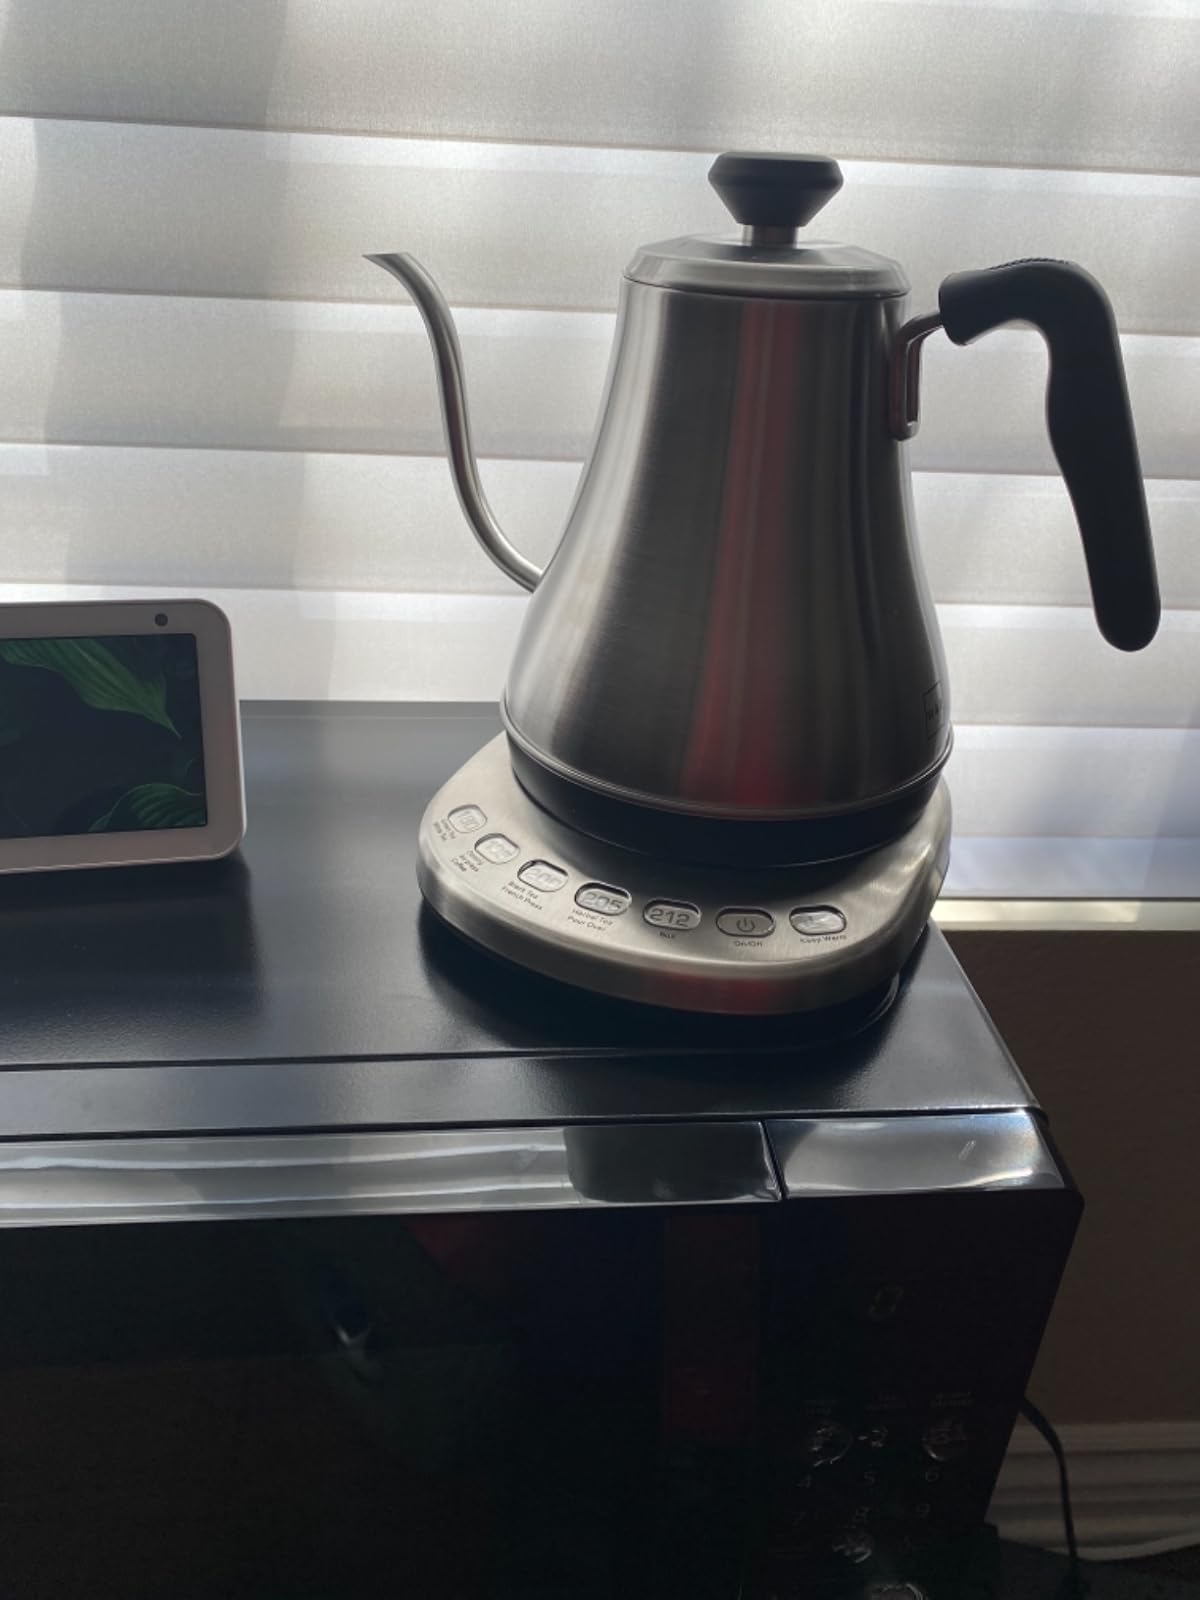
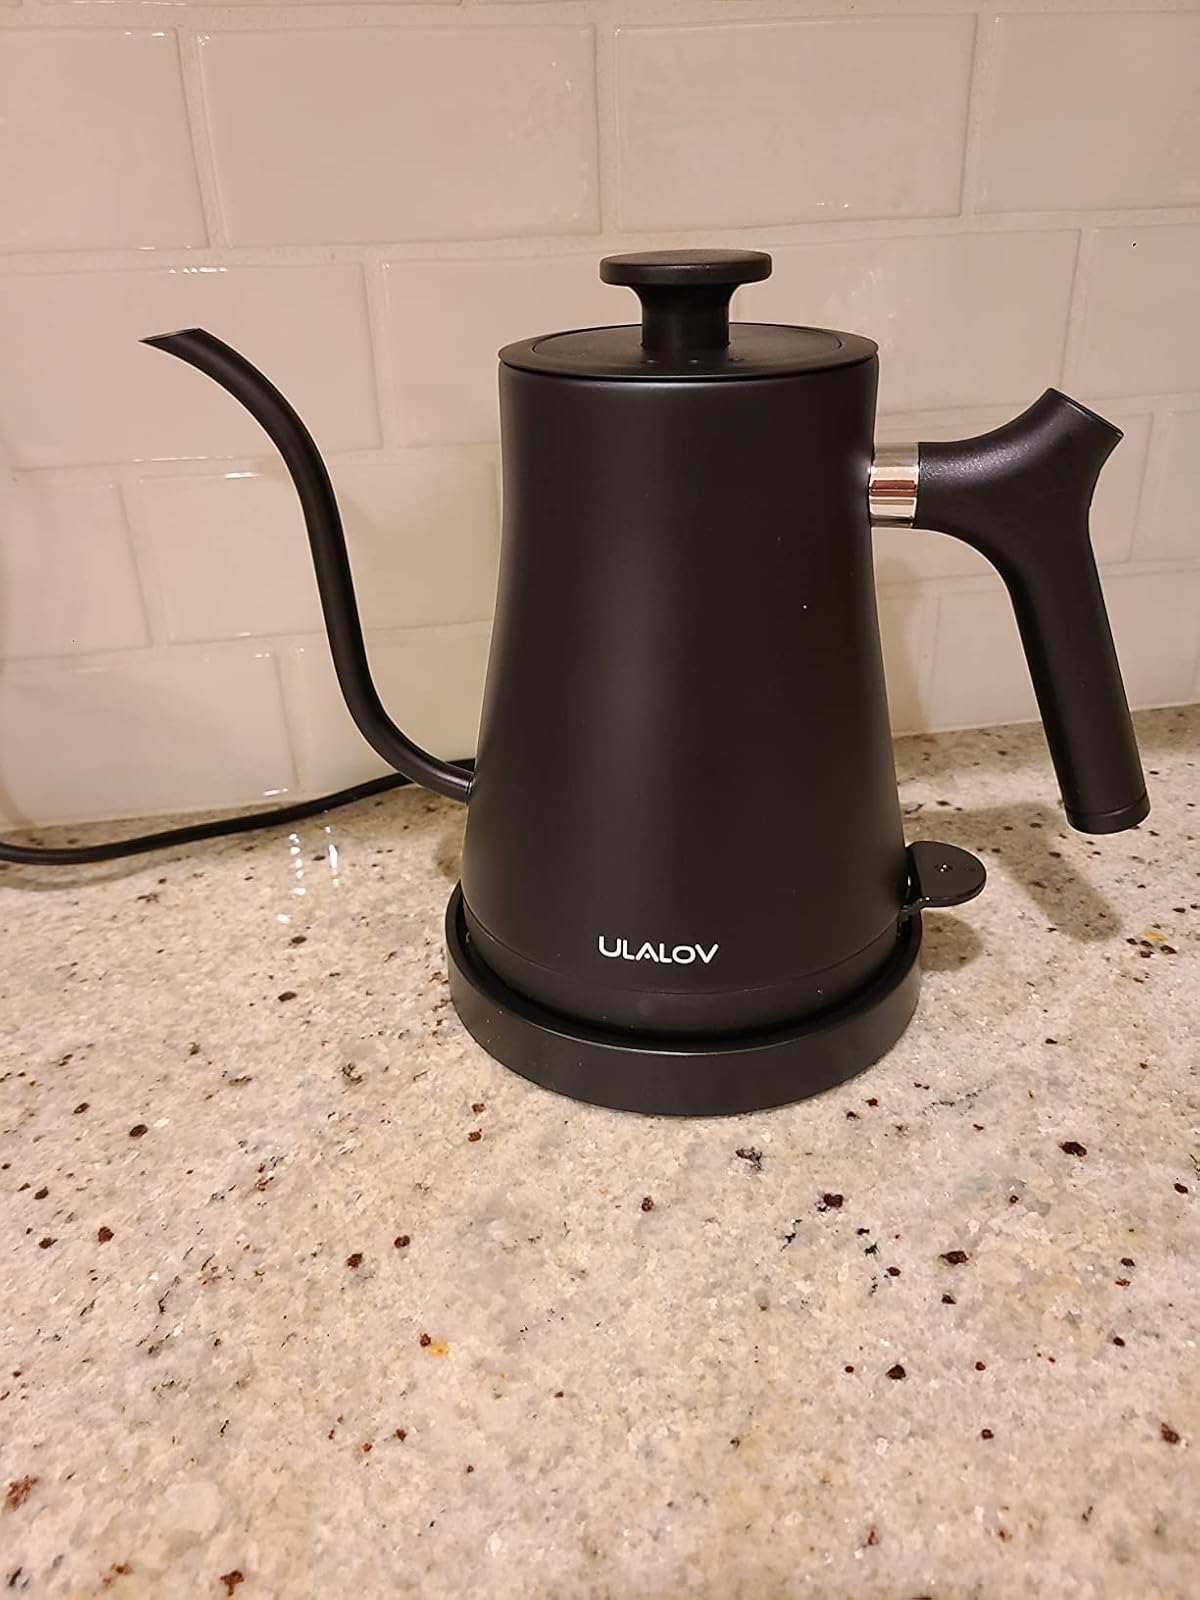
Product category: items_kettle
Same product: no